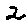
Label: 2